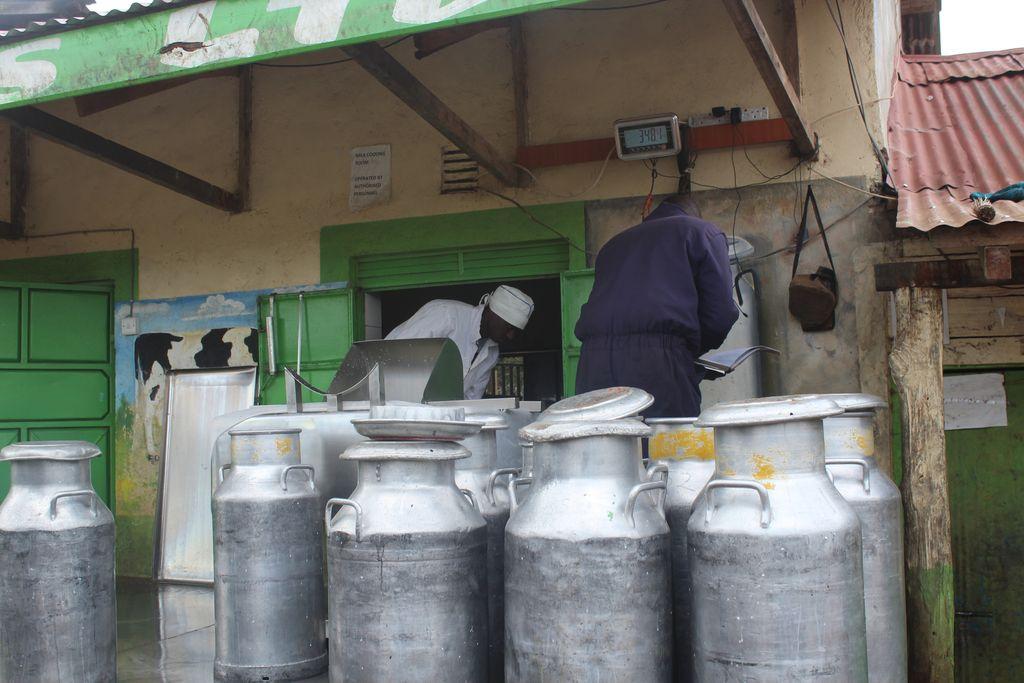
Duka la maziwa lenye mlango wa kijani.Wahudumu wapo nje wawili.Mmoja mwenye nguo nyeusi anaweka rekodi mwingine mwenye nguo nyeupe anatengeneza chupa.Chupa zipo nje,zingine zimefungwa zingine zimefunguliwa.